Darkie Hutton

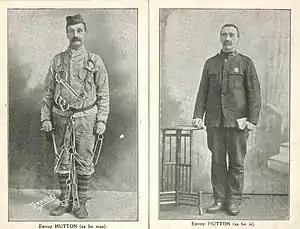
Envoy 'Darkie' Hutton - before and after conversion

Envoy Richard 'Darkie’ Hutton (1849 – 1921) was a reformed criminal and former member of the Charles Peace gang who spent 23 years in prison before he was converted and became an evangelist and Officer in The Salvation Army.